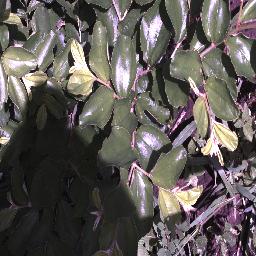
Label: chinee_apple